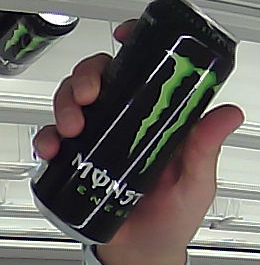
Product: monster_energydrink